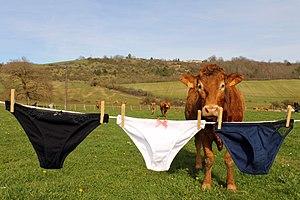
Affiche du BreakSLIP pour lancer la promotion de l'opération BreakSLIP en Dordogne et fédérer les agriculteurs du département, les collectivités et le grand public.